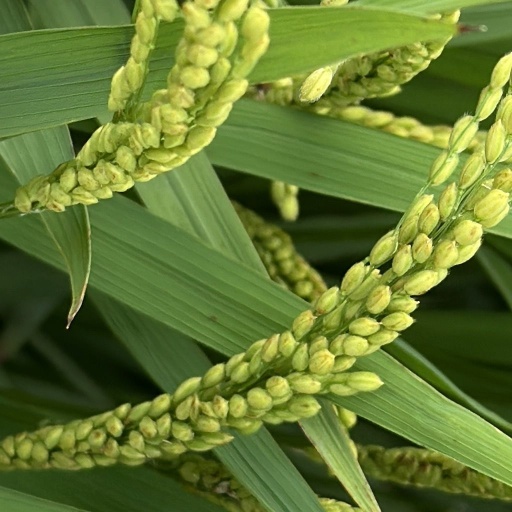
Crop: rice